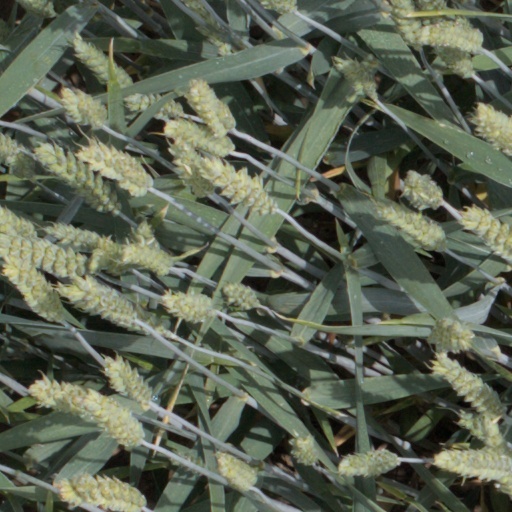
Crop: wheat